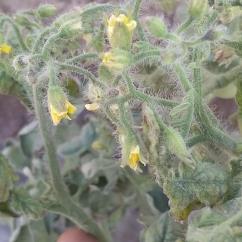
Crop: Tomato
Condition: virosis-d